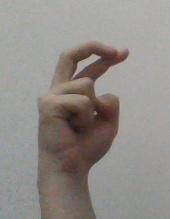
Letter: zay